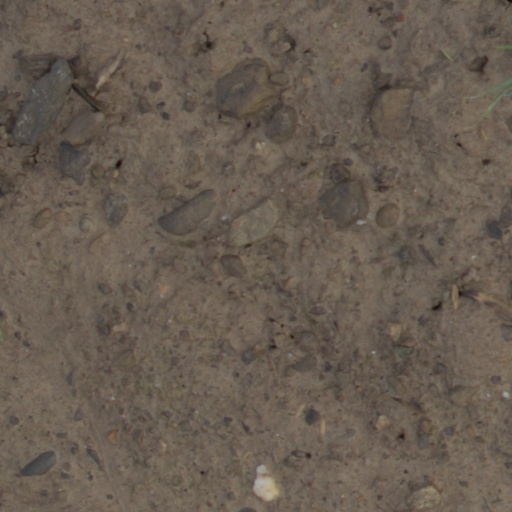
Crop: wheat